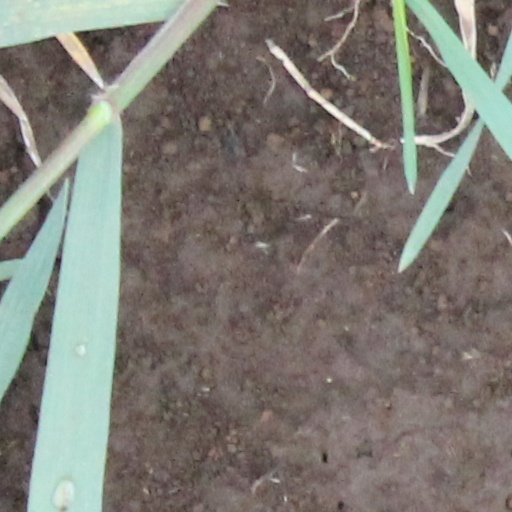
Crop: wheat